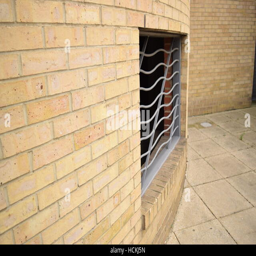
silver bars in a clean brick wall